Symphony No. 5 (Mendelssohn)

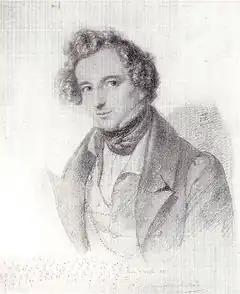
Drawing of the composer by Eduard Bendemann, 1833

The Symphony No. 5 in D major/D minor, Op. 107, known as the Reformation, was composed by Felix Mendelssohn in 1830 in honor of the 300th anniversary of the Presentation of the Augsburg Confession. The Confession is a key document of Lutheranism and its Presentation to Emperor Charles V in June 1530 was a momentous event of the Protestant Reformation. This symphony was written for a full orchestra and was Mendelssohn's second extended symphony. It was not published until 1868, 21 years after the composer's death – hence its numbering as '5'. Although the symphony is not very frequently performed, it is better known today than when it was originally published. Mendelssohn's sister, Fanny Mendelssohn Hensel, chose the name "Reformation" Symphony.